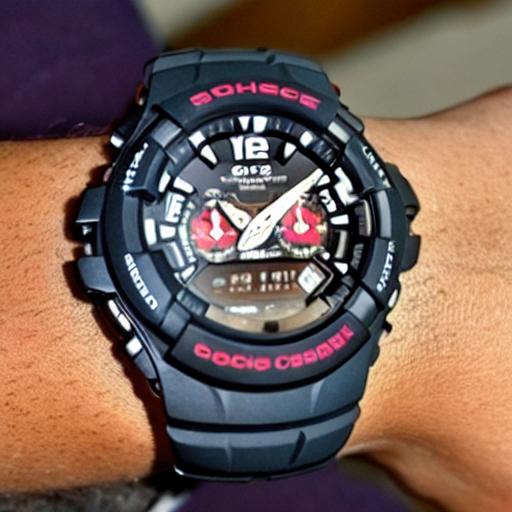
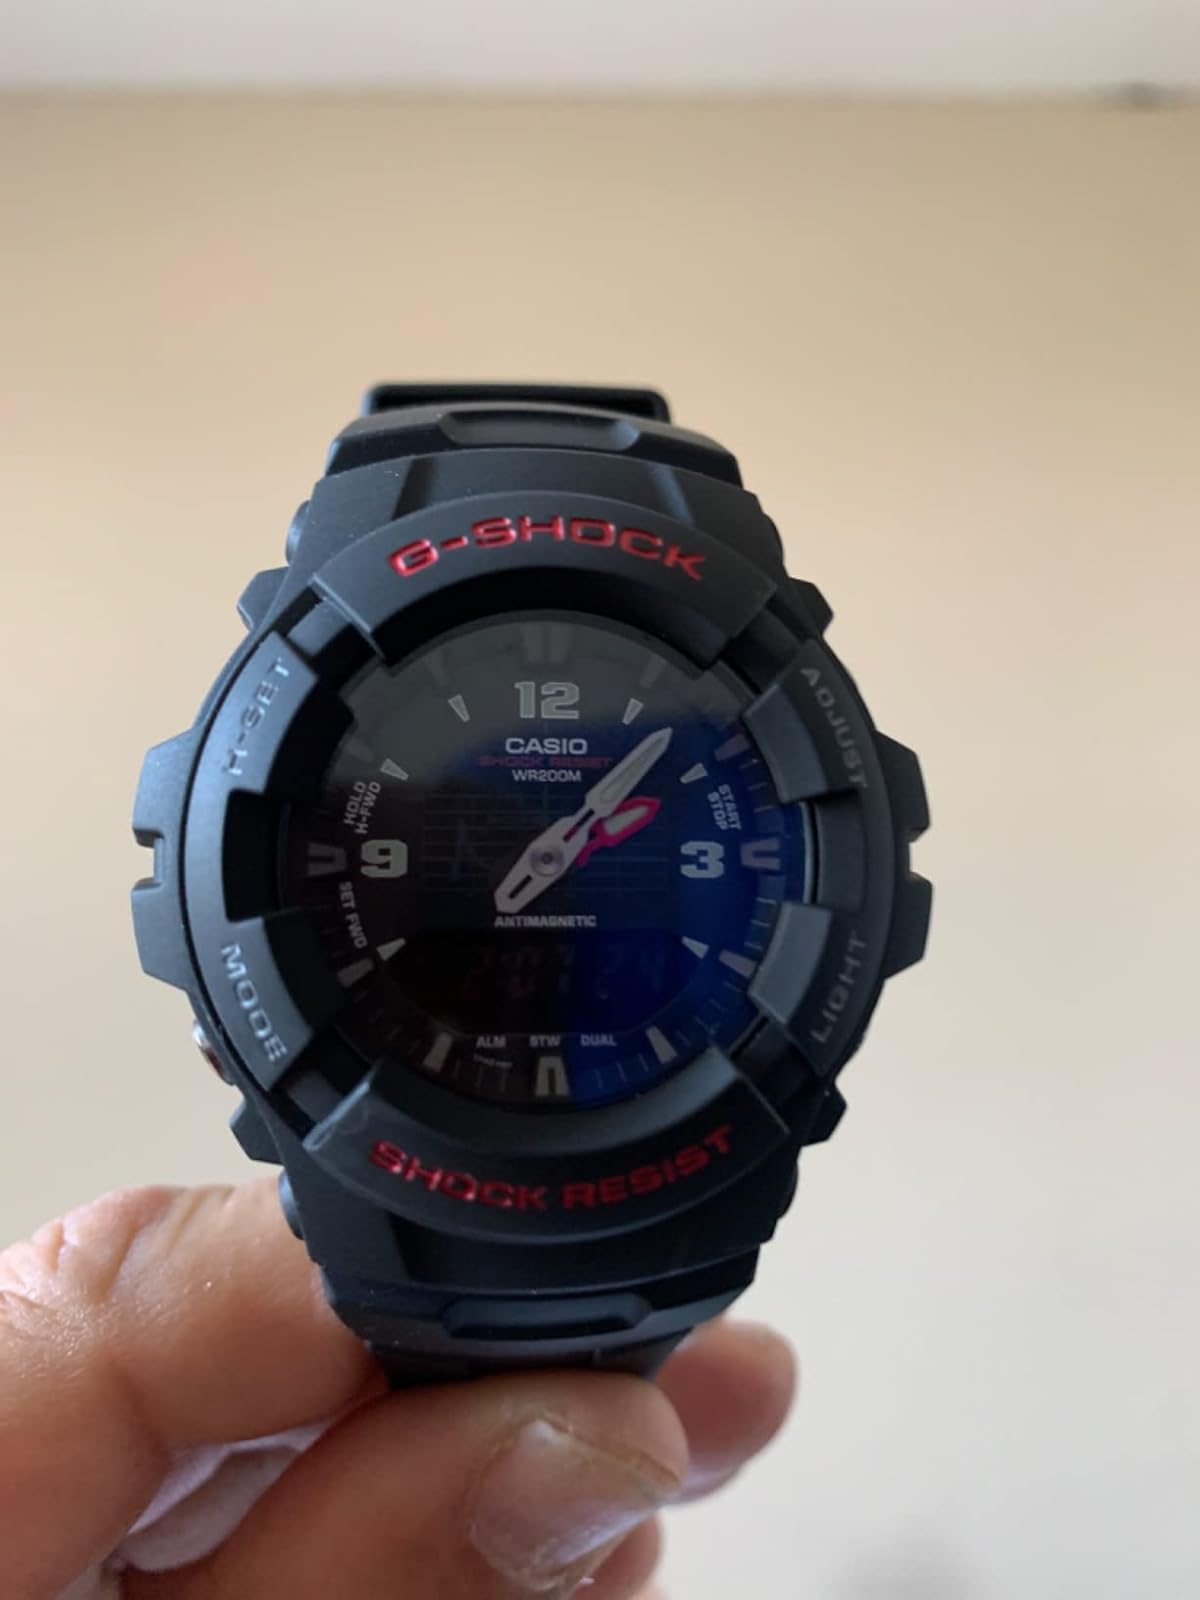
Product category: accessories_watch
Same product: no